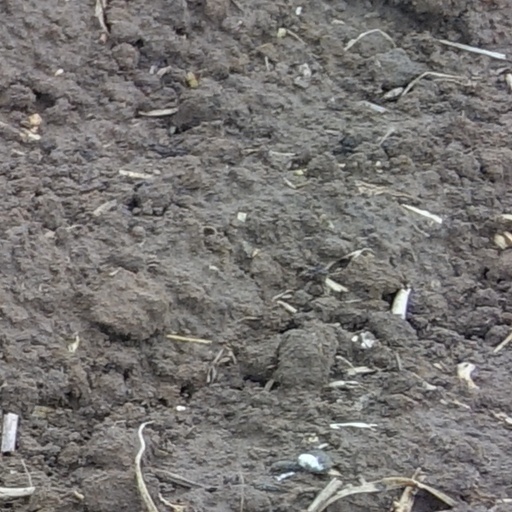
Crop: wheat